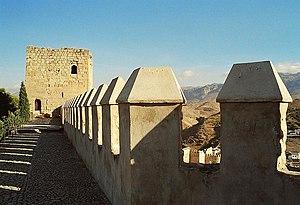
Antequera est une ville de la province de Malaga, dans la communauté autonome d'Andalousie, en Espagne. Elle est située dans la région du même nom, à 45 km de Malaga et 160 km de Séville.